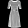
Label: Dress